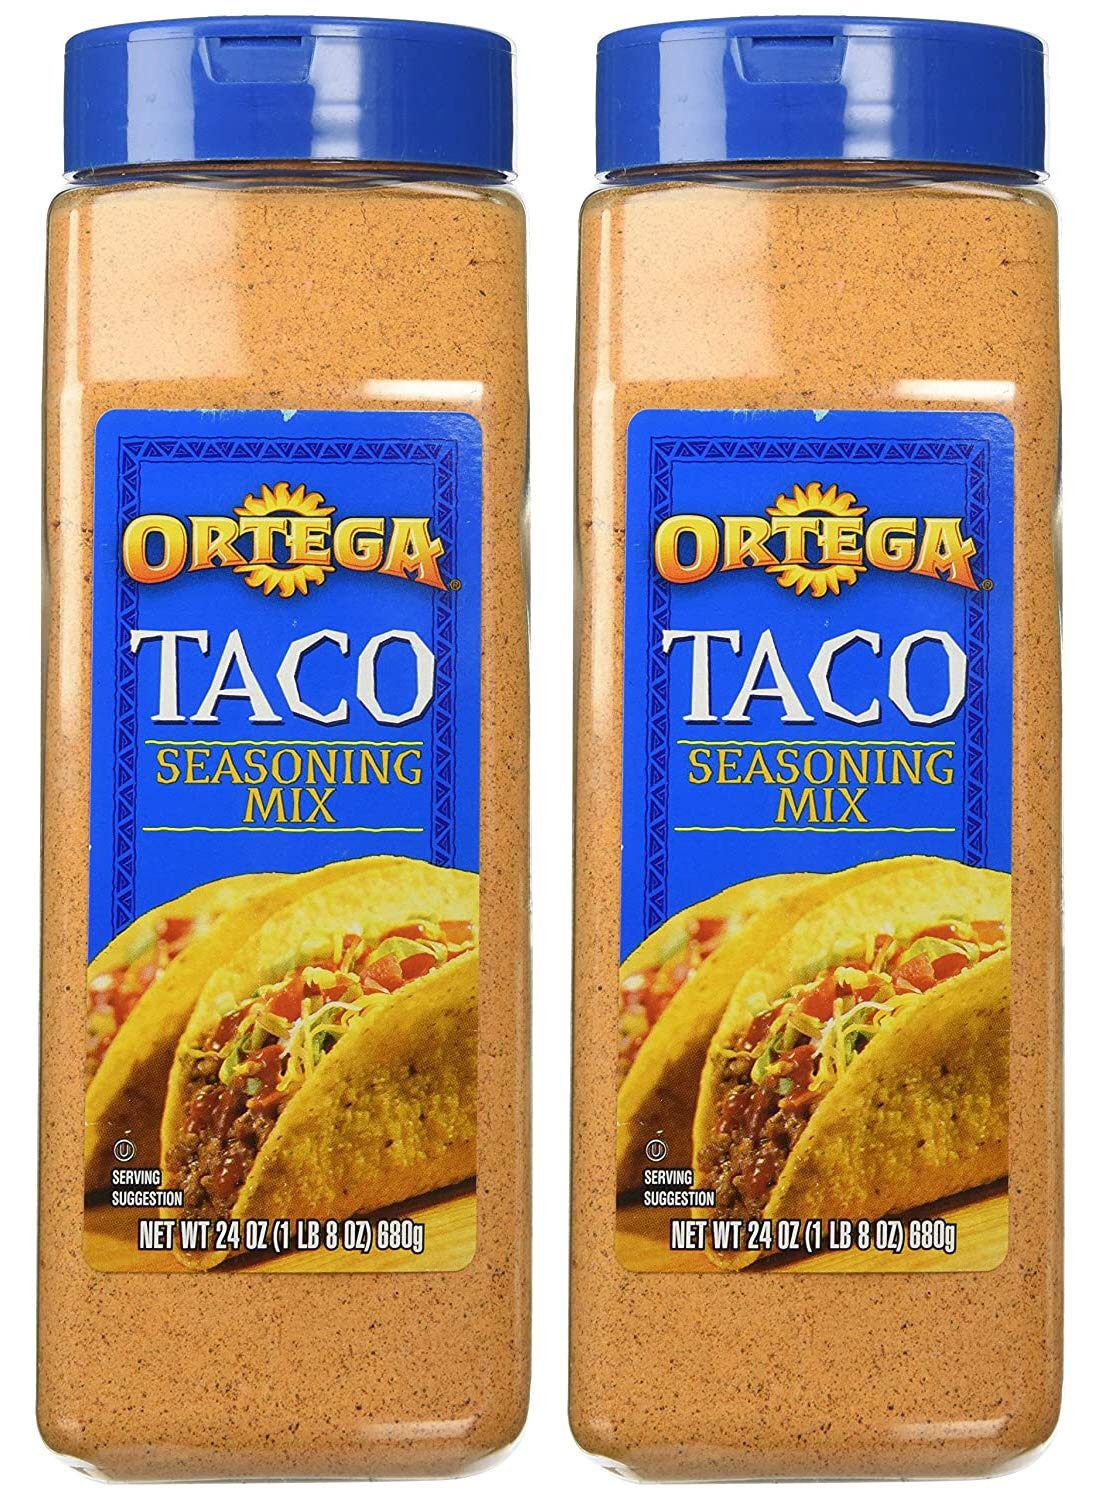
Item Name: Ortega Taco Seasoning Mix, Original, 24 Oz (2 Count)
Value: 48.0
Unit: Ounce

Price: 7.24